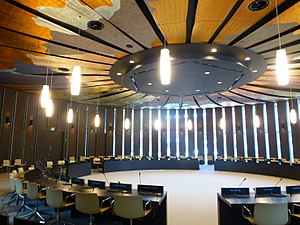
Region Midtjylland / Regionsrådet
Regionsrådssalen  i Viborg
Regionrådssalen i Viborg
Region Midtjylland er en af Danmarks fem regioner. Regionen er en administrativ enhed med hovedansvaret sundhedsvæsenet, regional udvikling og drift af en række sociale institutioner i Midtjylland.